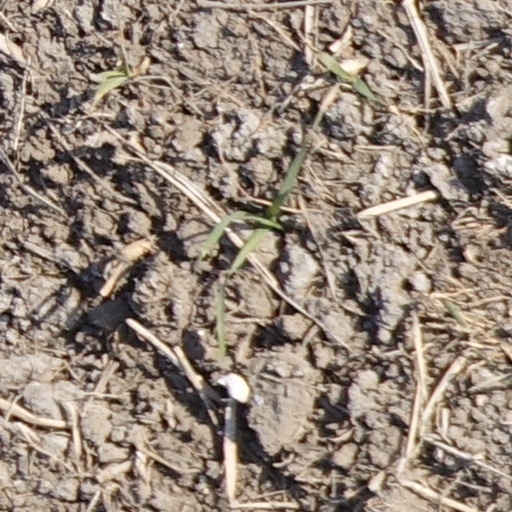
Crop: wheat